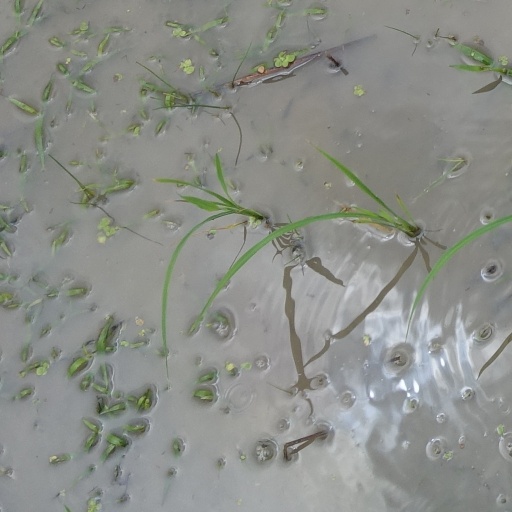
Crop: rice